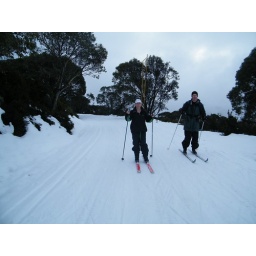
Some people take to skiing like a duck to water - photo by Tony Marsh